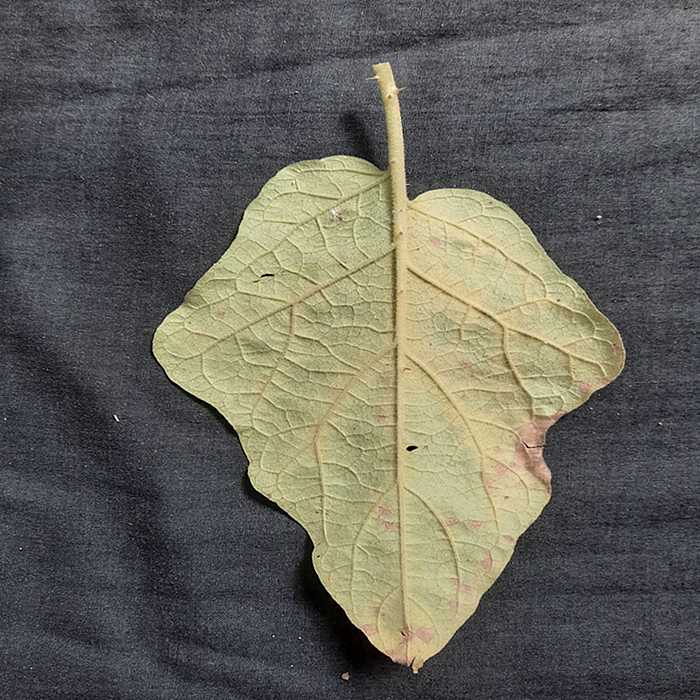
Plant: Eggplant
Label: Eggplant verticillium wilt